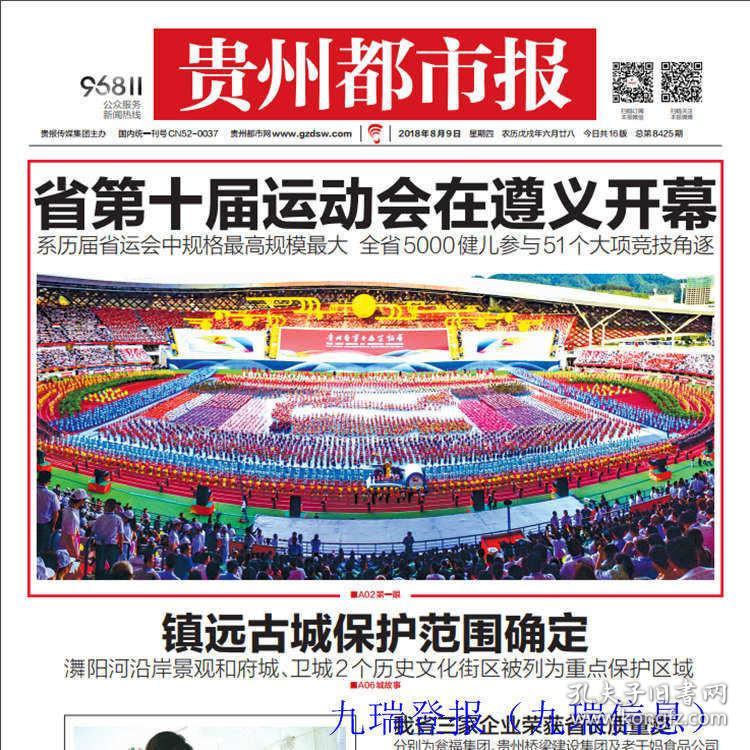
Label: paper